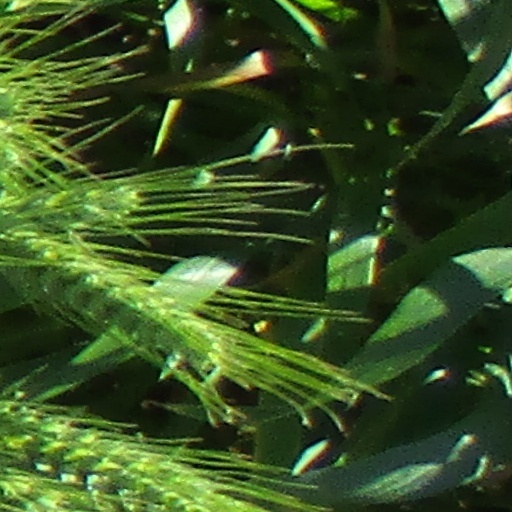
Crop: wheat